National Rail

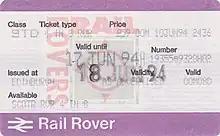
4 day rail rover (1994)

The National Rail (NR) logo was introduced by ATOC in 1999, (previously British Rail logo as used from 1965), and was used on the Great Britain public timetable for the first time in the edition valid from 26 September in that year. Rules for its use are set out in the Corporate Identity Style Guidelines published by the Rail Delivery Group, available on its website. "In 1964 the Design Research Unit—Britain’s first multi-disciplinary design agency founded in 1943 by Misha Black, Milner Gray and Herbert Read—was commissioned to breathe new life into the nation’s neglected railway industry". The NR title is sometimes described as a "brand". As it was used by British Rail, the single operator before franchising, its use also maintains continuity and public familiarity; and it avoids the need to replace signage.